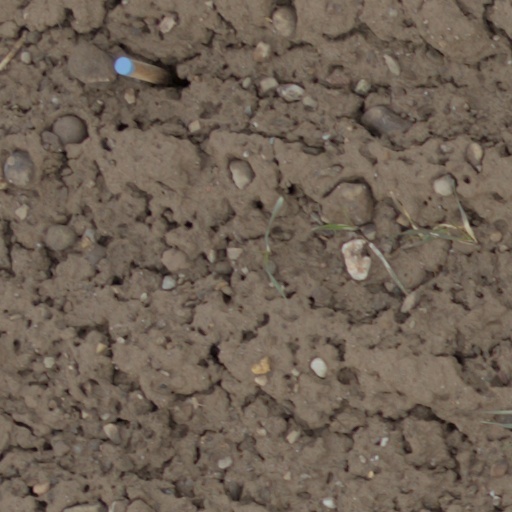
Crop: wheat